Fiat S.p.A.

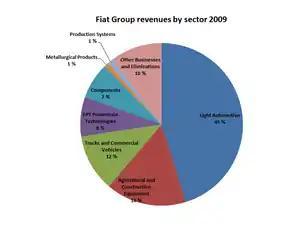
Fiat Group revenues by sector in 2009

Among the younger Agnelli's first steps after gaining control of Fiat was a massive reorganization of the company management, which had previously been highly centralized, with little provision for the delegation of authority and decision-making. Such a system was effective in the past, but lacked the responsiveness and flexibility needed by Fiat's steady expansion, and the growth of its international operations in the 1960s. The company was reorganized on a product-line basis, with two main product groups—one for passenger cars, the other for trucks and tractors—and a number of semi-independent division and subsidiaries. Top management, freed from responsibility for day-by-day operations of the company, was able to devote its efforts to more far-reaching goals. In 1967, Fiat made its first acquisition when it purchased Autobianchi; with sales amounting to $1.7 billion, it outstripped Volkswagen, its main European competitor, and in 1968 produced some 1,750,000 vehicles while its sales volume climbed to $2.1 billion. According to "Newsweek" in 1968, Fiat was "the most dynamic automaker in Europe...[and] may come closest to challenging the worldwide supremacy of Detroit." Then, in 1969, it purchased controlling interests in Ferrari and Lancia. At the time, Fiat was a conglomerate, owning Alitalia, toll highways, a typewriter and office machine manufacturer, electronics and electrical equipment firms, a paint company, a civil engineering firm, and an international construction company. Following up on an agreement Valletta had made with Soviet officials in 1966, Agnelli constructed the AvtoVAZ plant in the new city of Togliattigrad on the Volga. This began operation in 1970, producing a local version of the Fiat 124 as the Lada. On his initiative, Fiat automobile and truck plants were also constructed in industrial centers of Yugoslavia, Poland, Bulgaria, and Romania. In 1973, Fiat established Comau, an industrial automation company out of the various suppliers which had equipped the AvtoVAZ plant in Russia. Comau became an industry pioneer in the use of Robotics for vehicle assembly – a technology with which Fiat would become synonymous for in the 1970s, with its "Robogate" system for bodyshell manufacture, and the later FIRE family of robot-assembled engines in the 1980s.